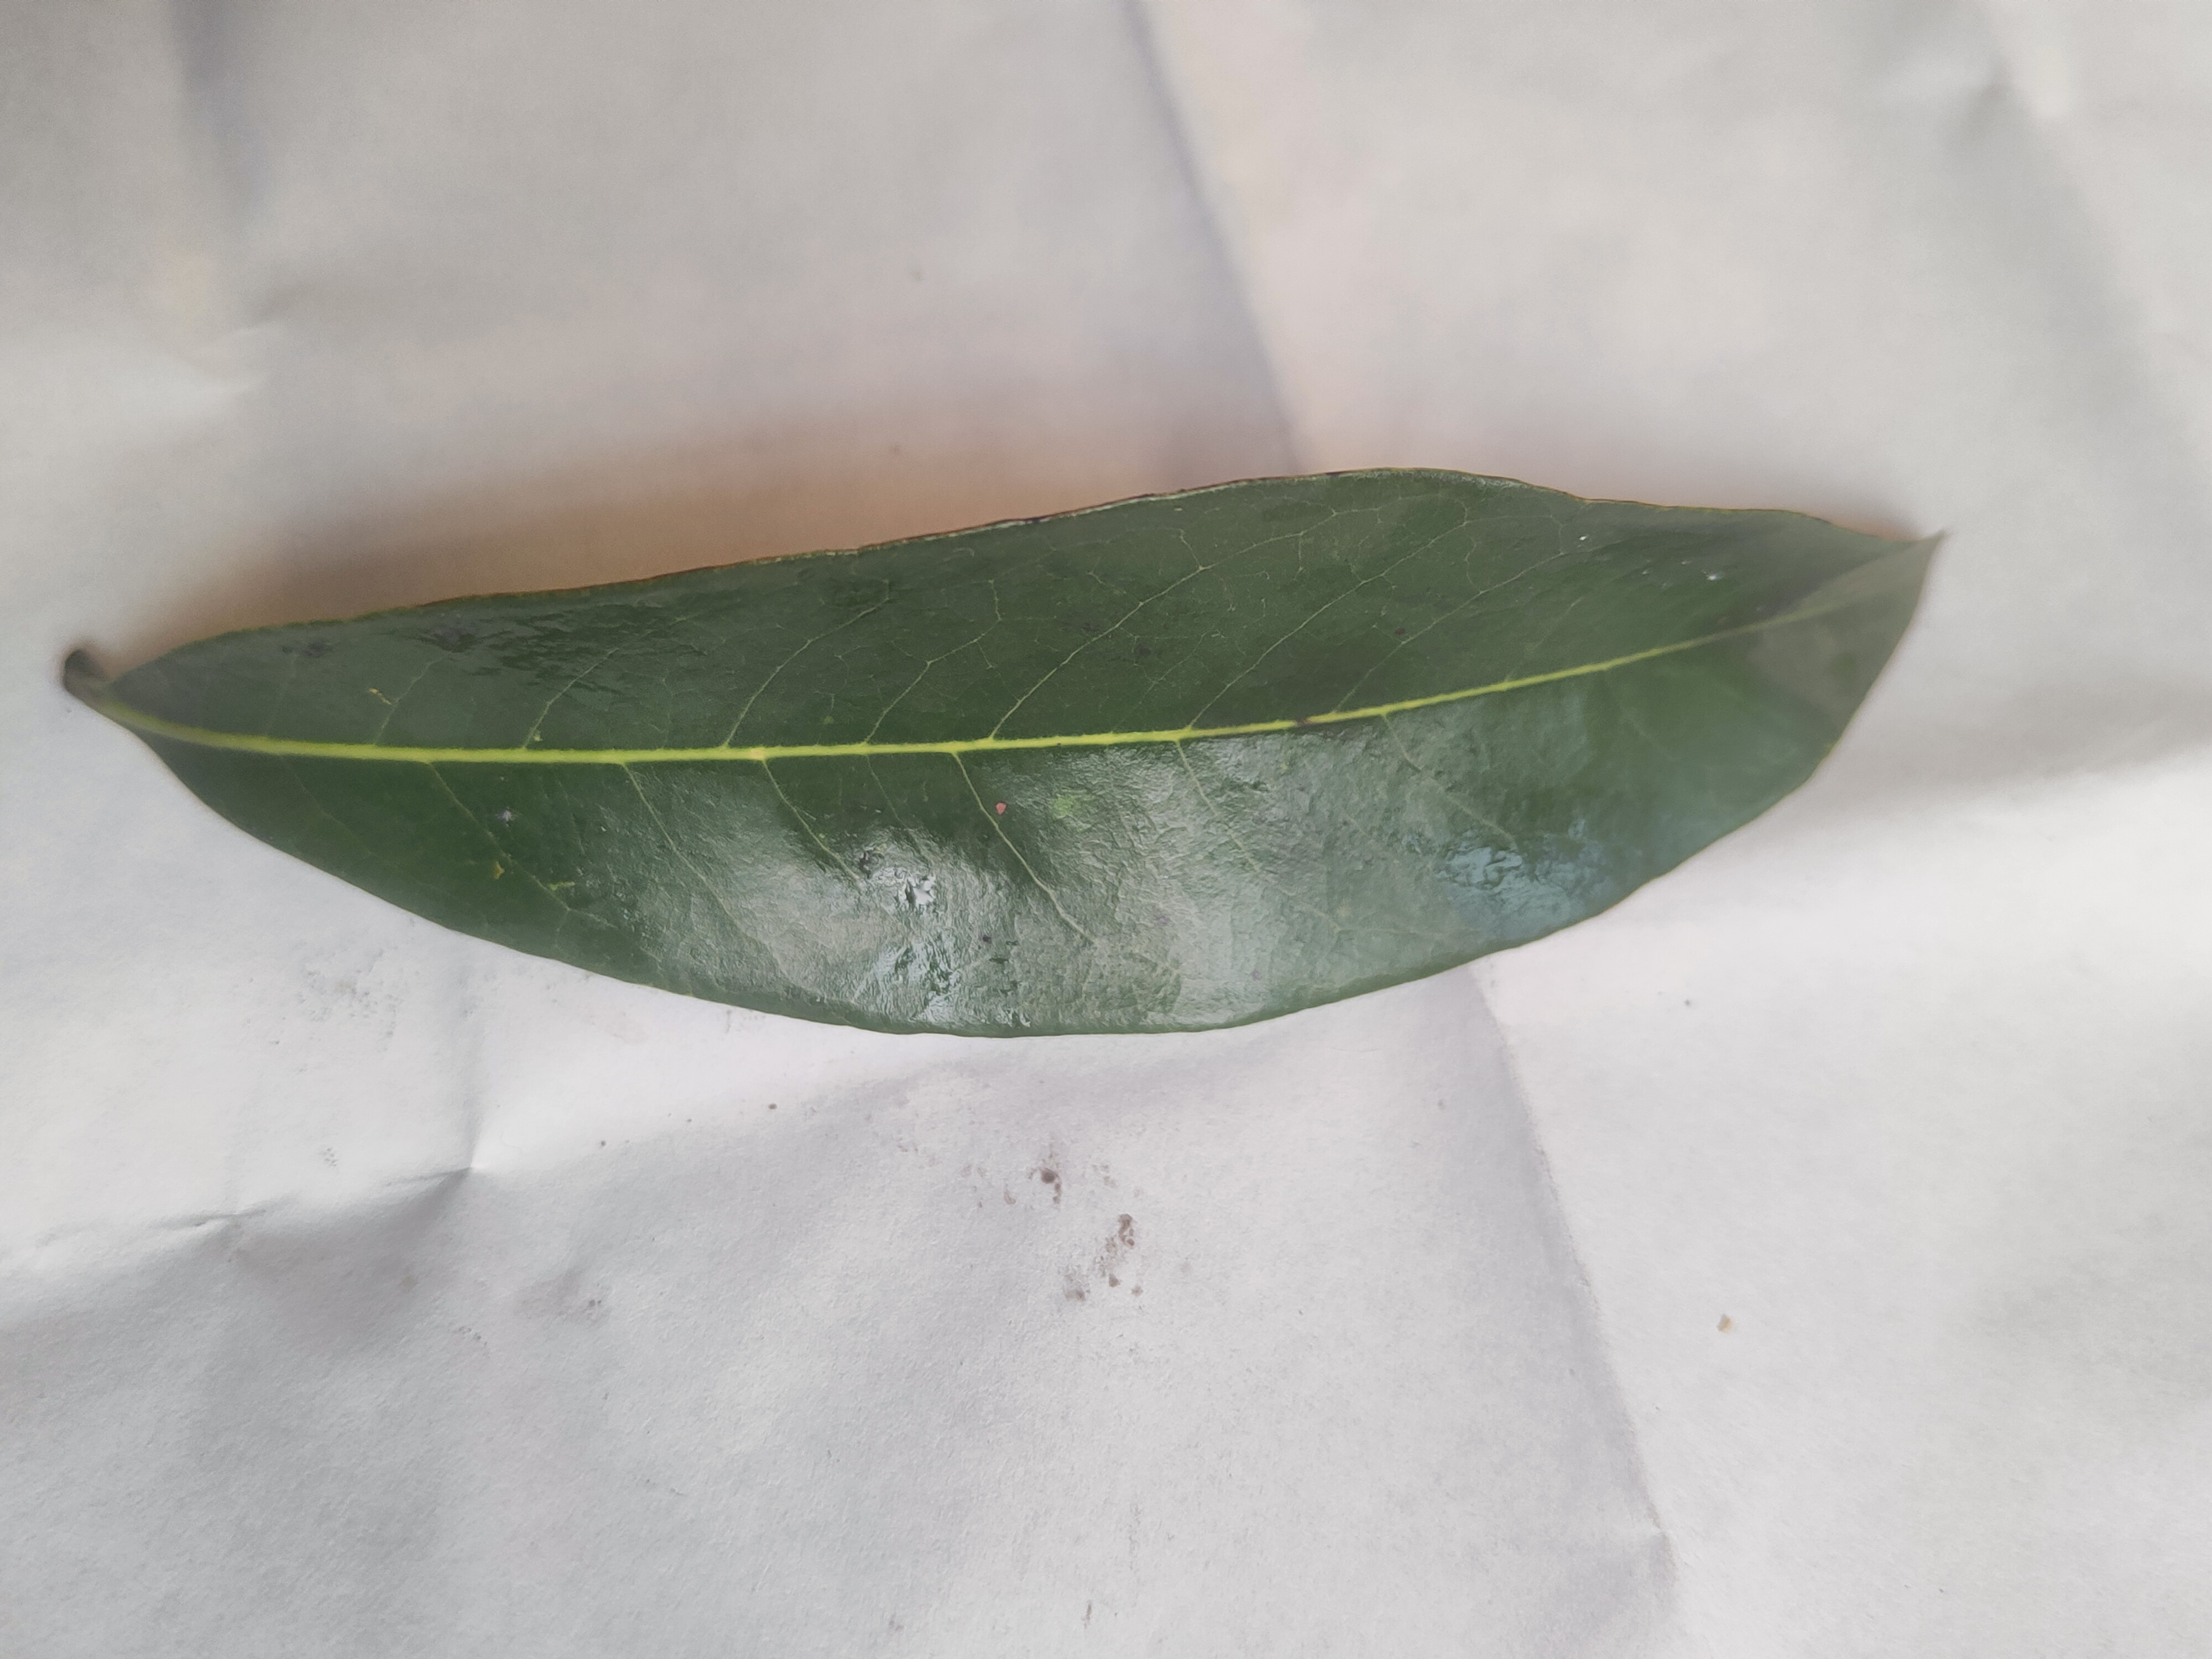
Leaf variety: Lychee